Henry Aldrich's Little Secret

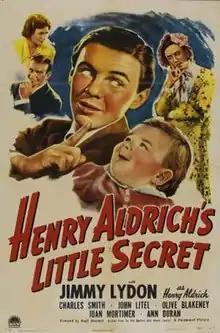
Theatrical release poster

Henry Aldrich's Little Secret is a 1944 American comedy film directed by Hugh Bennett and written by Val Burton and Aleen Leslie. The film stars Jimmy Lydon, Charles Smith, John Litel, Olive Blakeney, Tina Thayer and Ann Doran. The film was released on June 10, 1944, by Paramount Pictures.